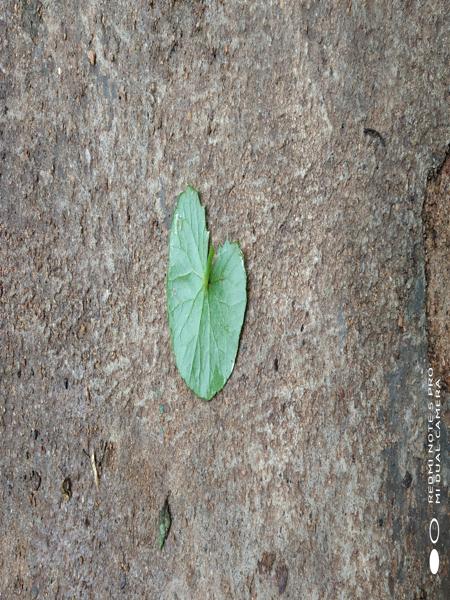
Plant: Bhrami